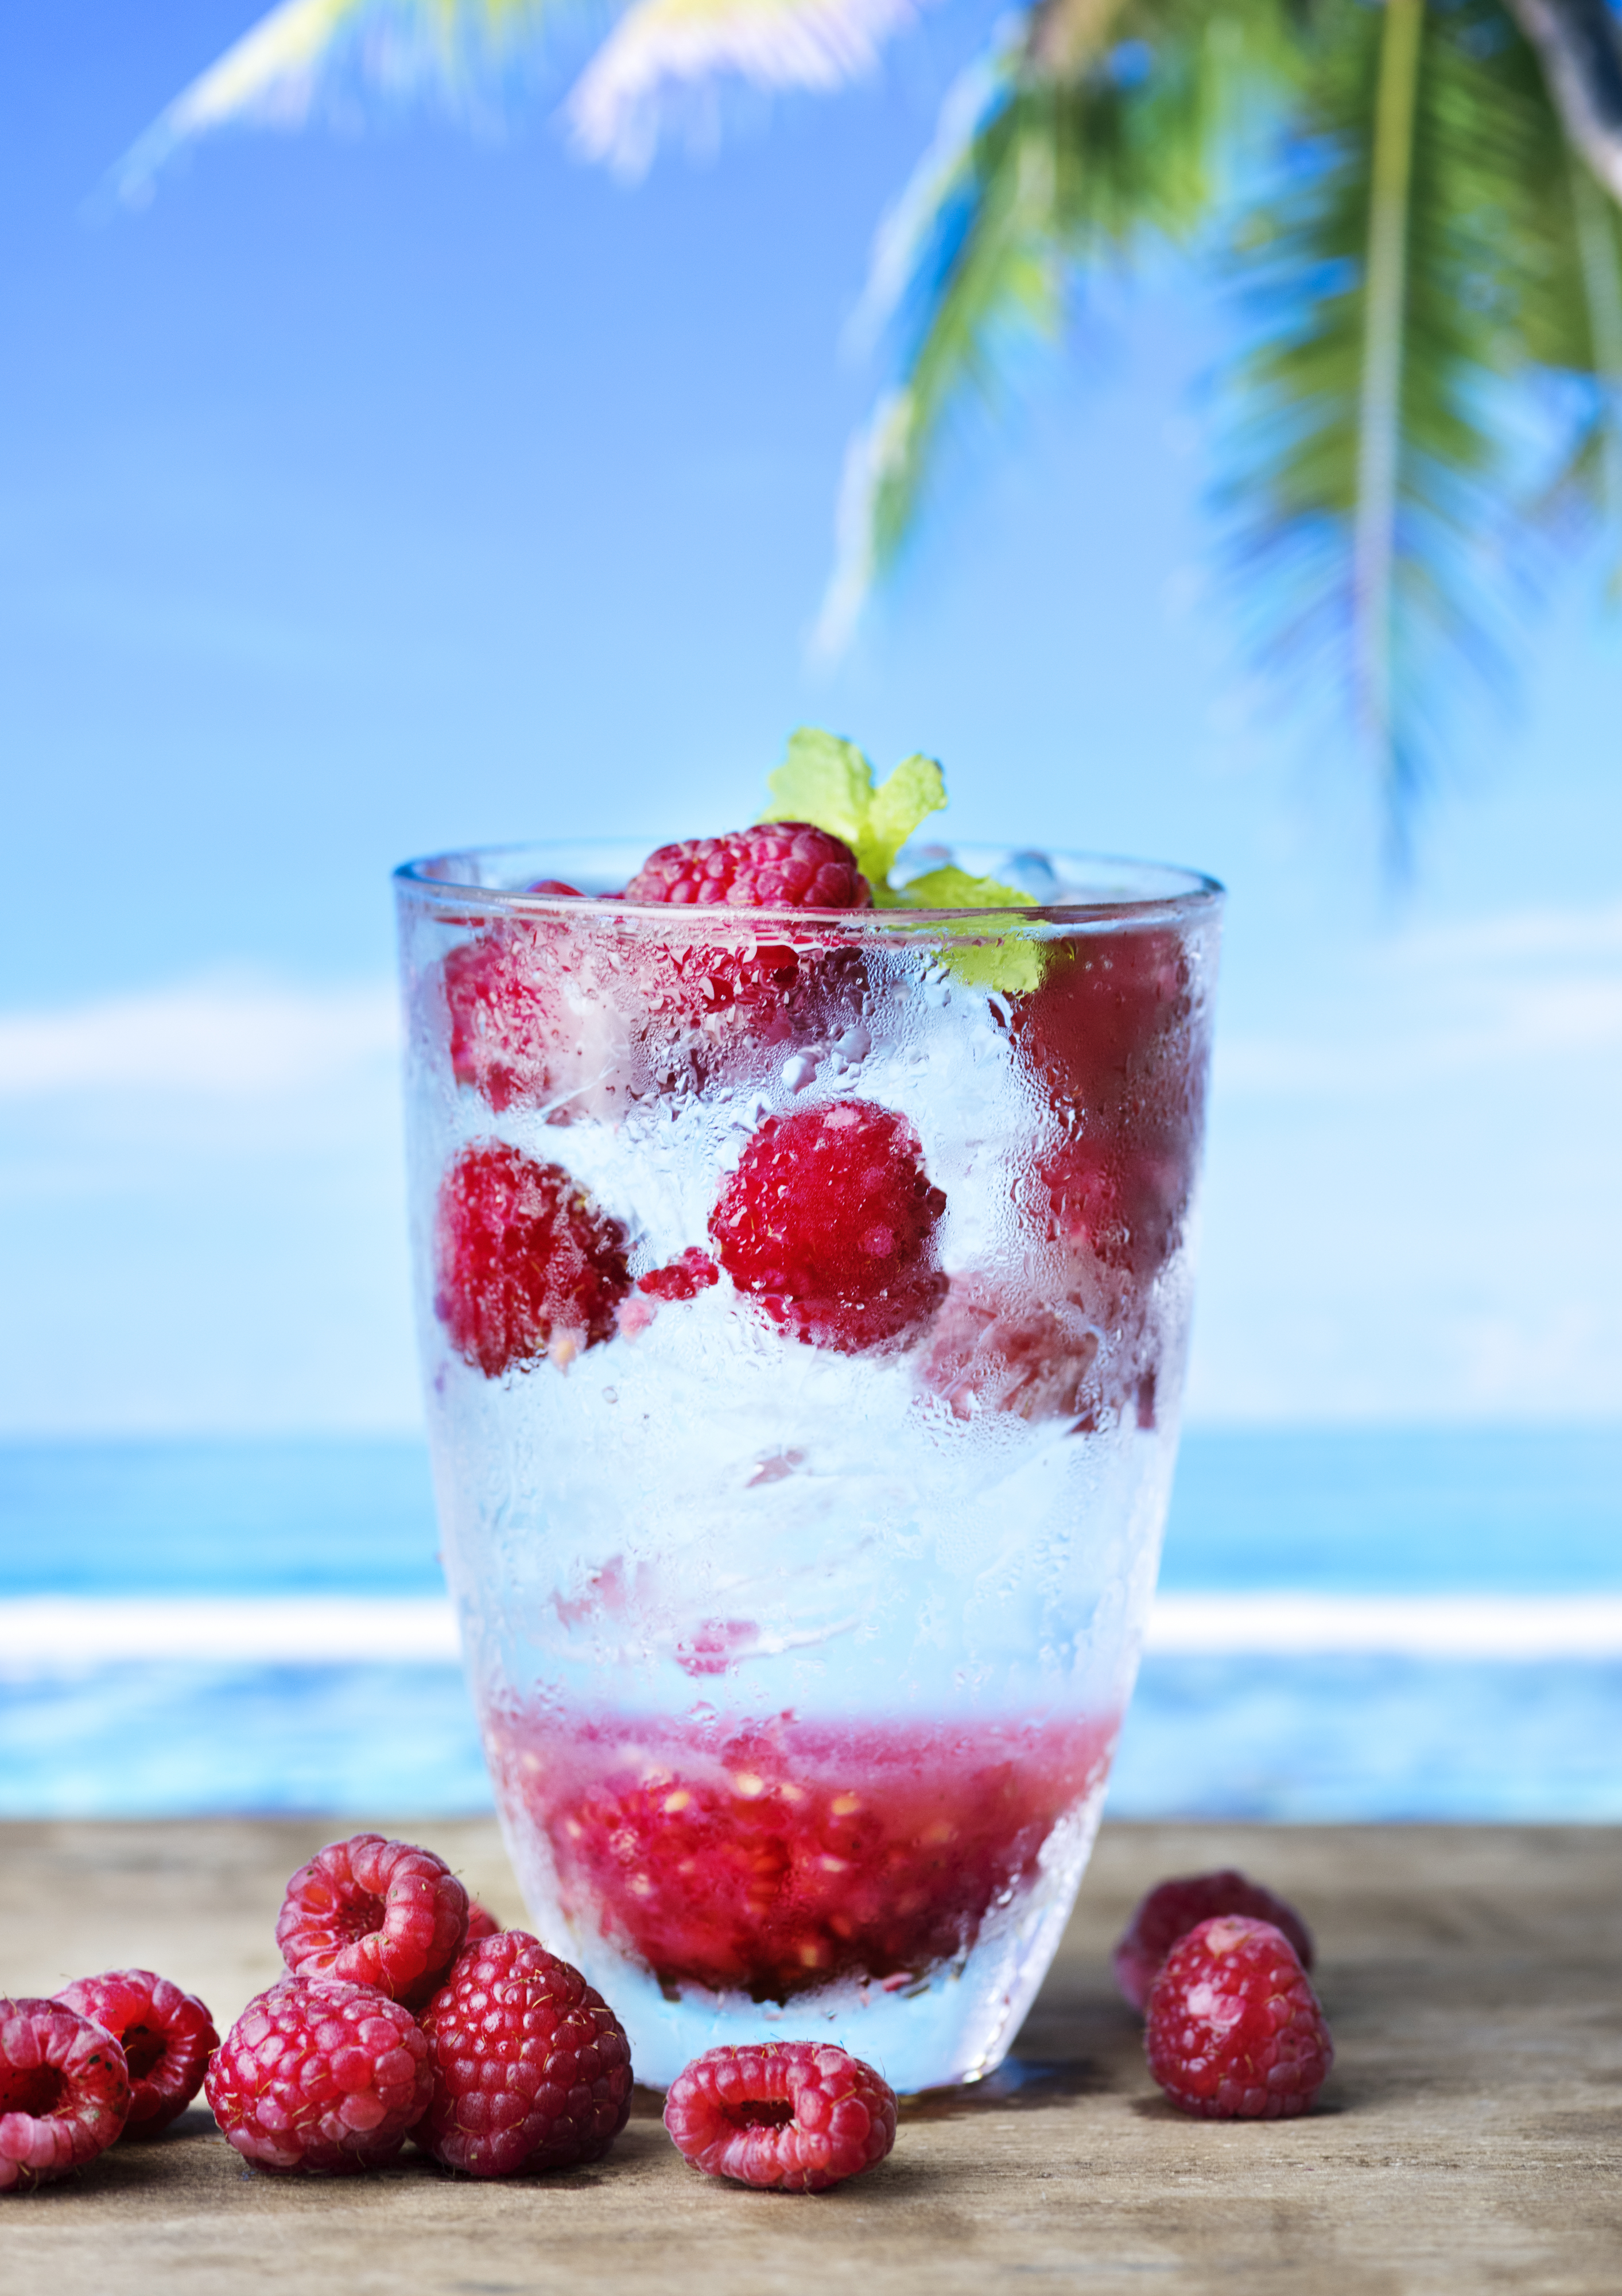
antioxidant, beach, beneficial, beverage, closeup, cold water, dehydration, detox, detox drink, detox water, drink, drinking, flavored, food photography, fresh, freshness, fruit, fruit flavored water, fruit infused water, healthcare, healthy, herb, homemade, hydrated, infused water, ingredients, juice, macro, menu, metabolism boosting, mint, natural, nutrients, nutritious, organic, raspberry, recipe, refreshing, refreshment, rehydration, sparkling, summer, summertime, tasty, thirsty, vitamin, water, wellbeing, wellness, strawberry, frozen dessert, dessert, cream, non alcoholic beverage, dairy product, strawberries, ice cream, whipped cream, smoothie, frutti di bosco, berry, superfood, parfait, toppings, food, strawberry juice, cranachan